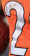
Number: 2